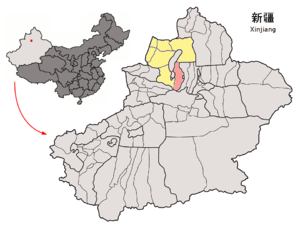
Le xian de Shawan est un district administratif de la région autonome du Xinjiang en Chine. Il est placé sous la juridiction de la préfecture de Tacheng.